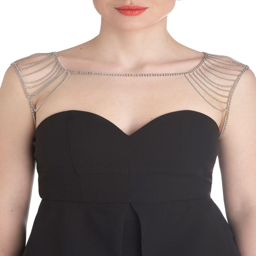
your friends rely on you for everything - especially your savvy style sense .